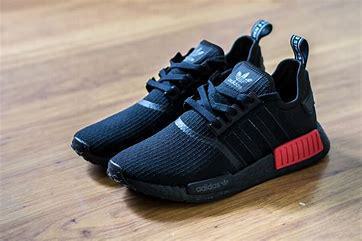
Brand: Adidas
Model: NMD